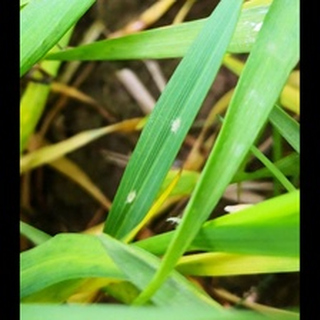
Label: wheat_mildew